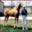
Label: horse